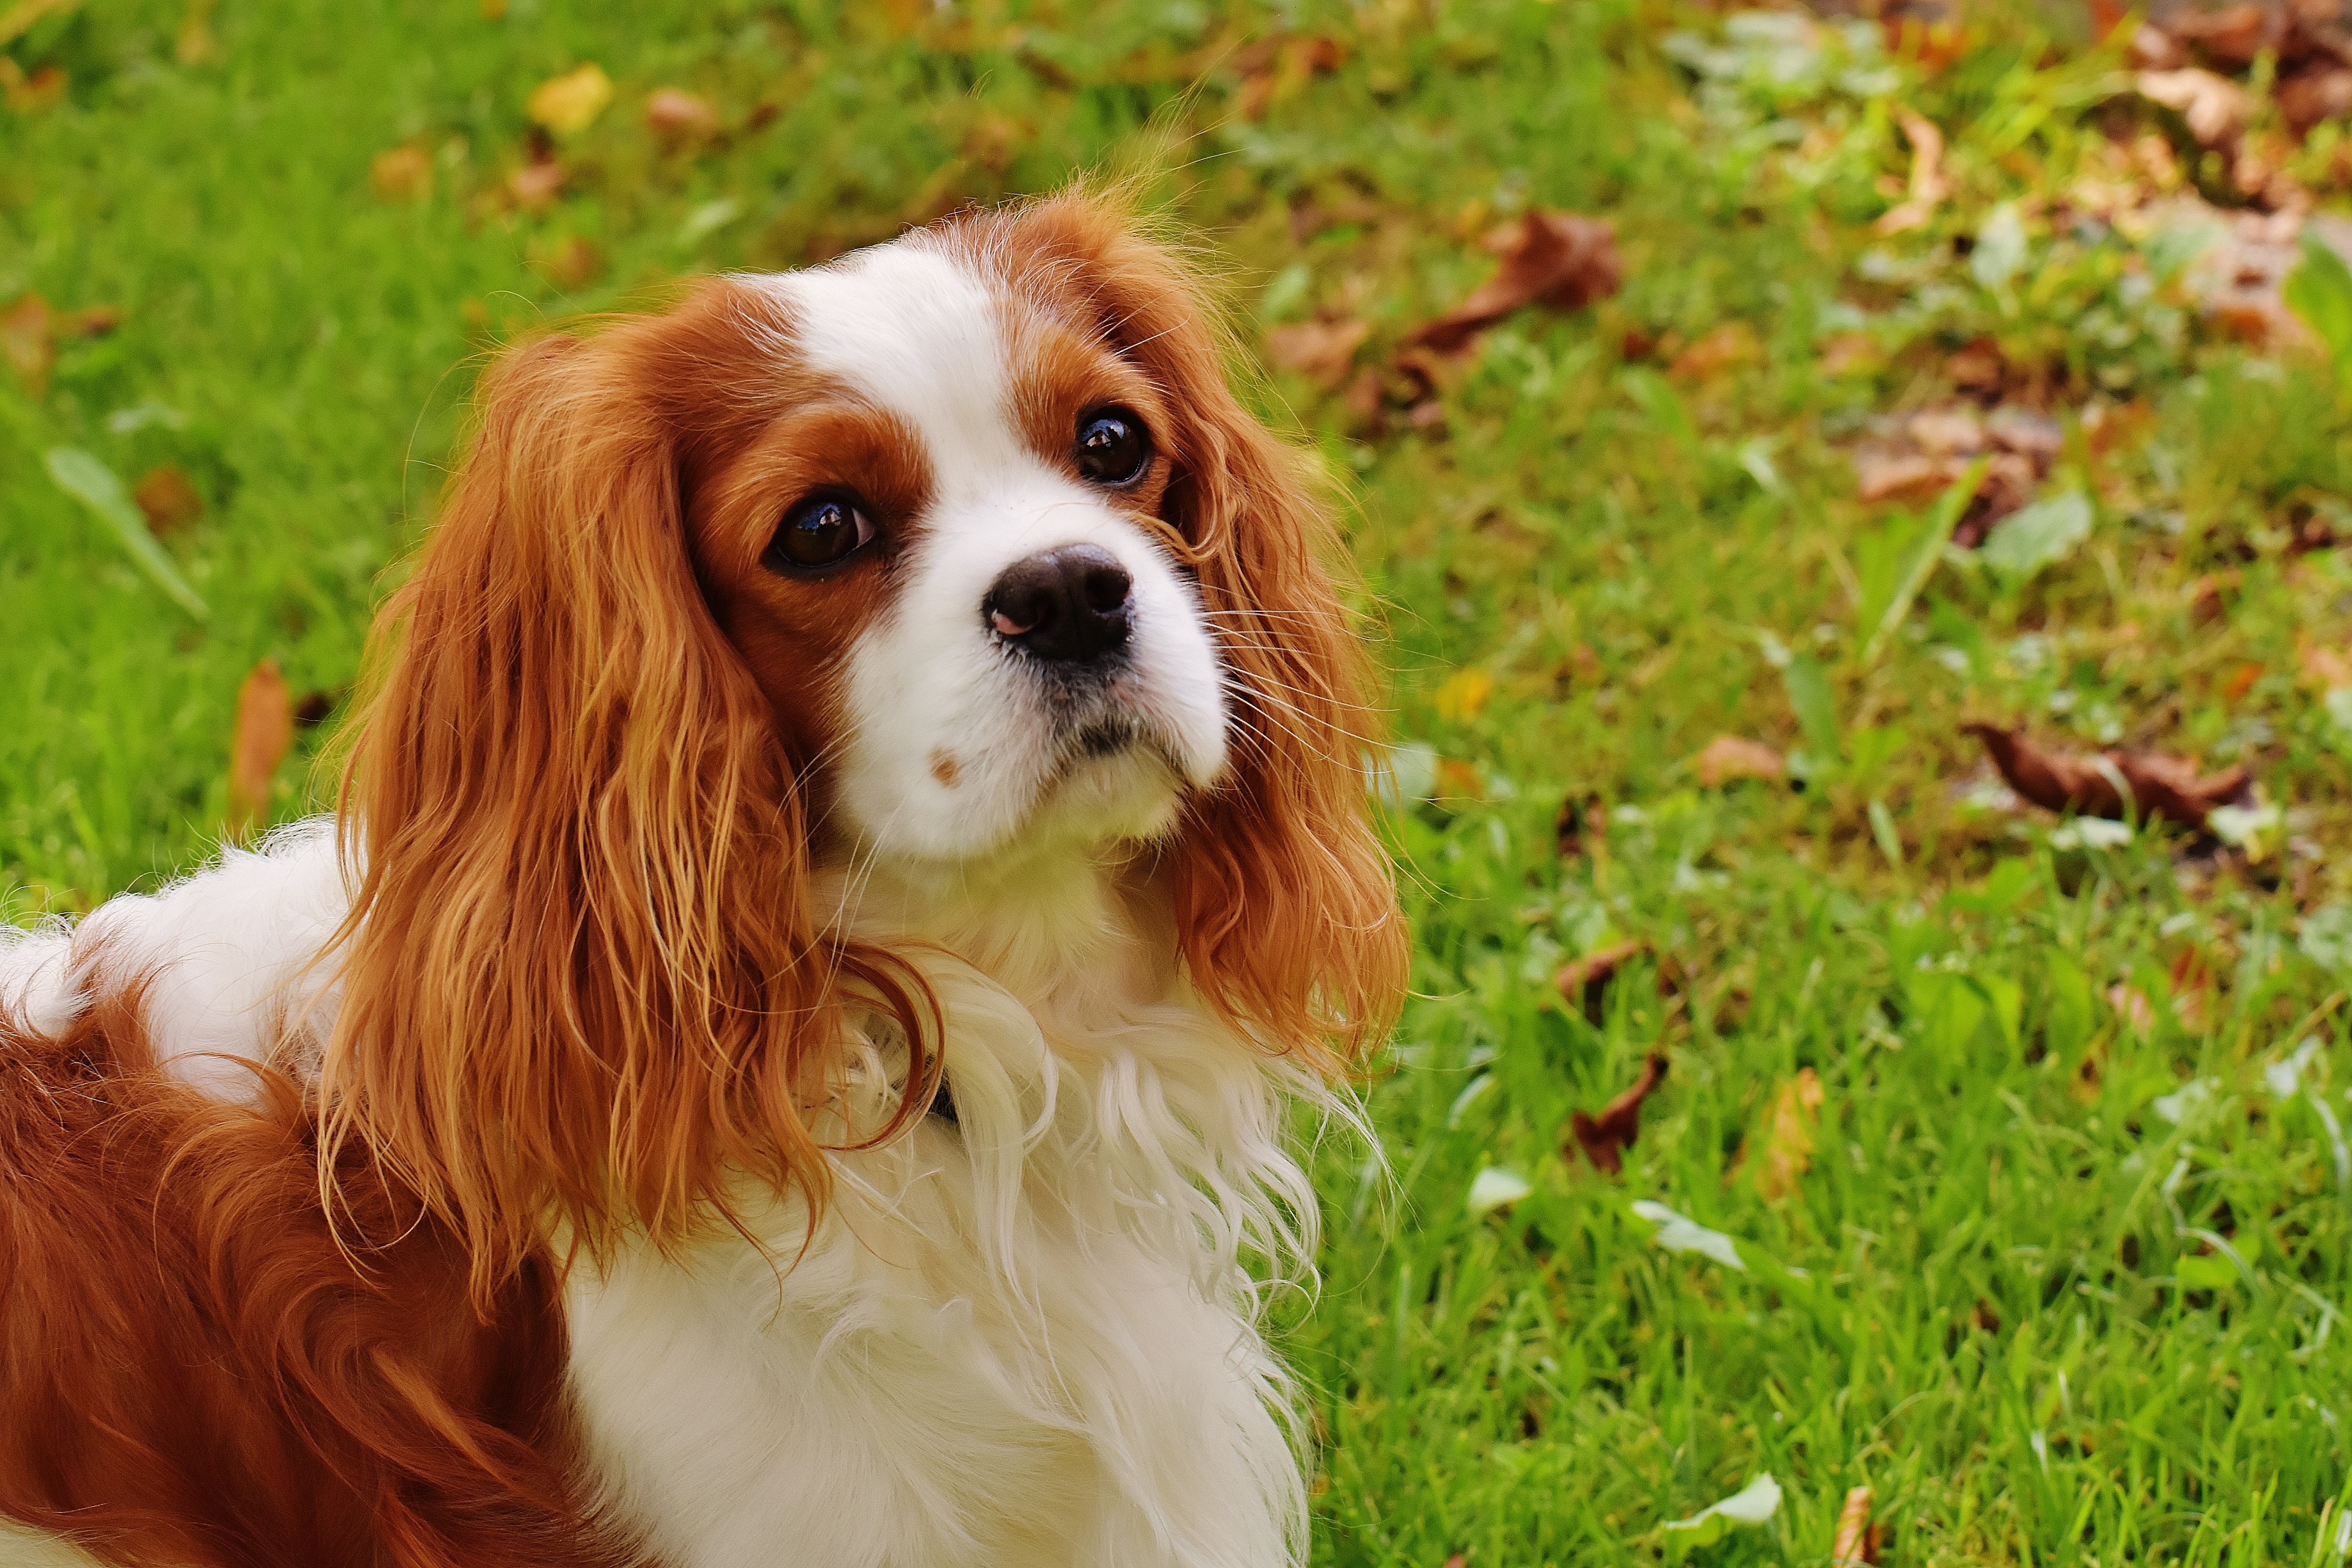
white, dog, animal, cute, pet, fur, brown, mammal, spaniel, vertebrate, funny, dog breed, cavalier king charles spaniel, king charles spaniel, dog like mammal, kooikerhondje, cavachon, welsh springer spaniel, phalene